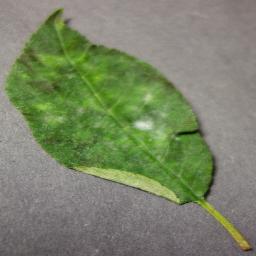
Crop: cherry
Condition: (including_sour)_powdery_mildew